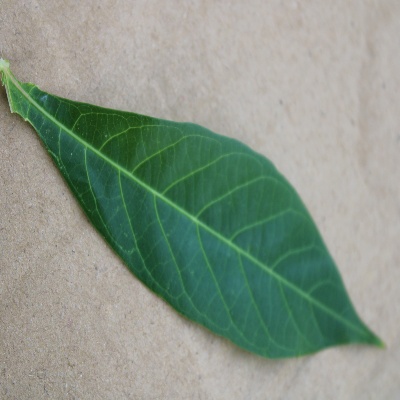
Crop: Cassava
Condition: healthy